Hot Wheels: Velocity X

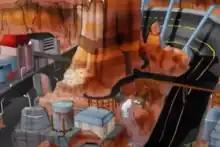
Early concept art of the Turbine Sands location.

In early 2001, THQ obtained an extended agreement with Mattel to produce video games based on the Hot Wheels intellectual property. After Beyond Games released "Motor Mayhem" in late 2001, THQ approached the studio to begin development of an untitled vehicular combat game using the Hot Wheels license. The team had created a new game engine from the ground up for "Motor Mayhem" called Brainstorm, and decided to use the same framework for the "Hot Wheels" project. The game was announced for Windows (PC), Game Boy Advance (GBA), PlayStation 2 (PS2), and GameCube the following year in January 2002 at THQ Editors' Day, with a launch window of Christmas 2002. The game was tentatively titled "Hot Wheels 2002", and was described as a "mission-based racing adventure set in a dark, futuristic world." The project was originally developed for PS2 hardware, and took the team two weeks to port the game to GameCube. The GameCube's increased processing power also allowed for further enhancements, including an expanded color gamut, improved draw distance, and graphics rendered at 60 frames per second. The tone of the story was heavily inspired by "Speed Racer", focusing on a "good versus bad guy dynamic", and the game's visuals were influenced by the "Batman Beyond" animated series.